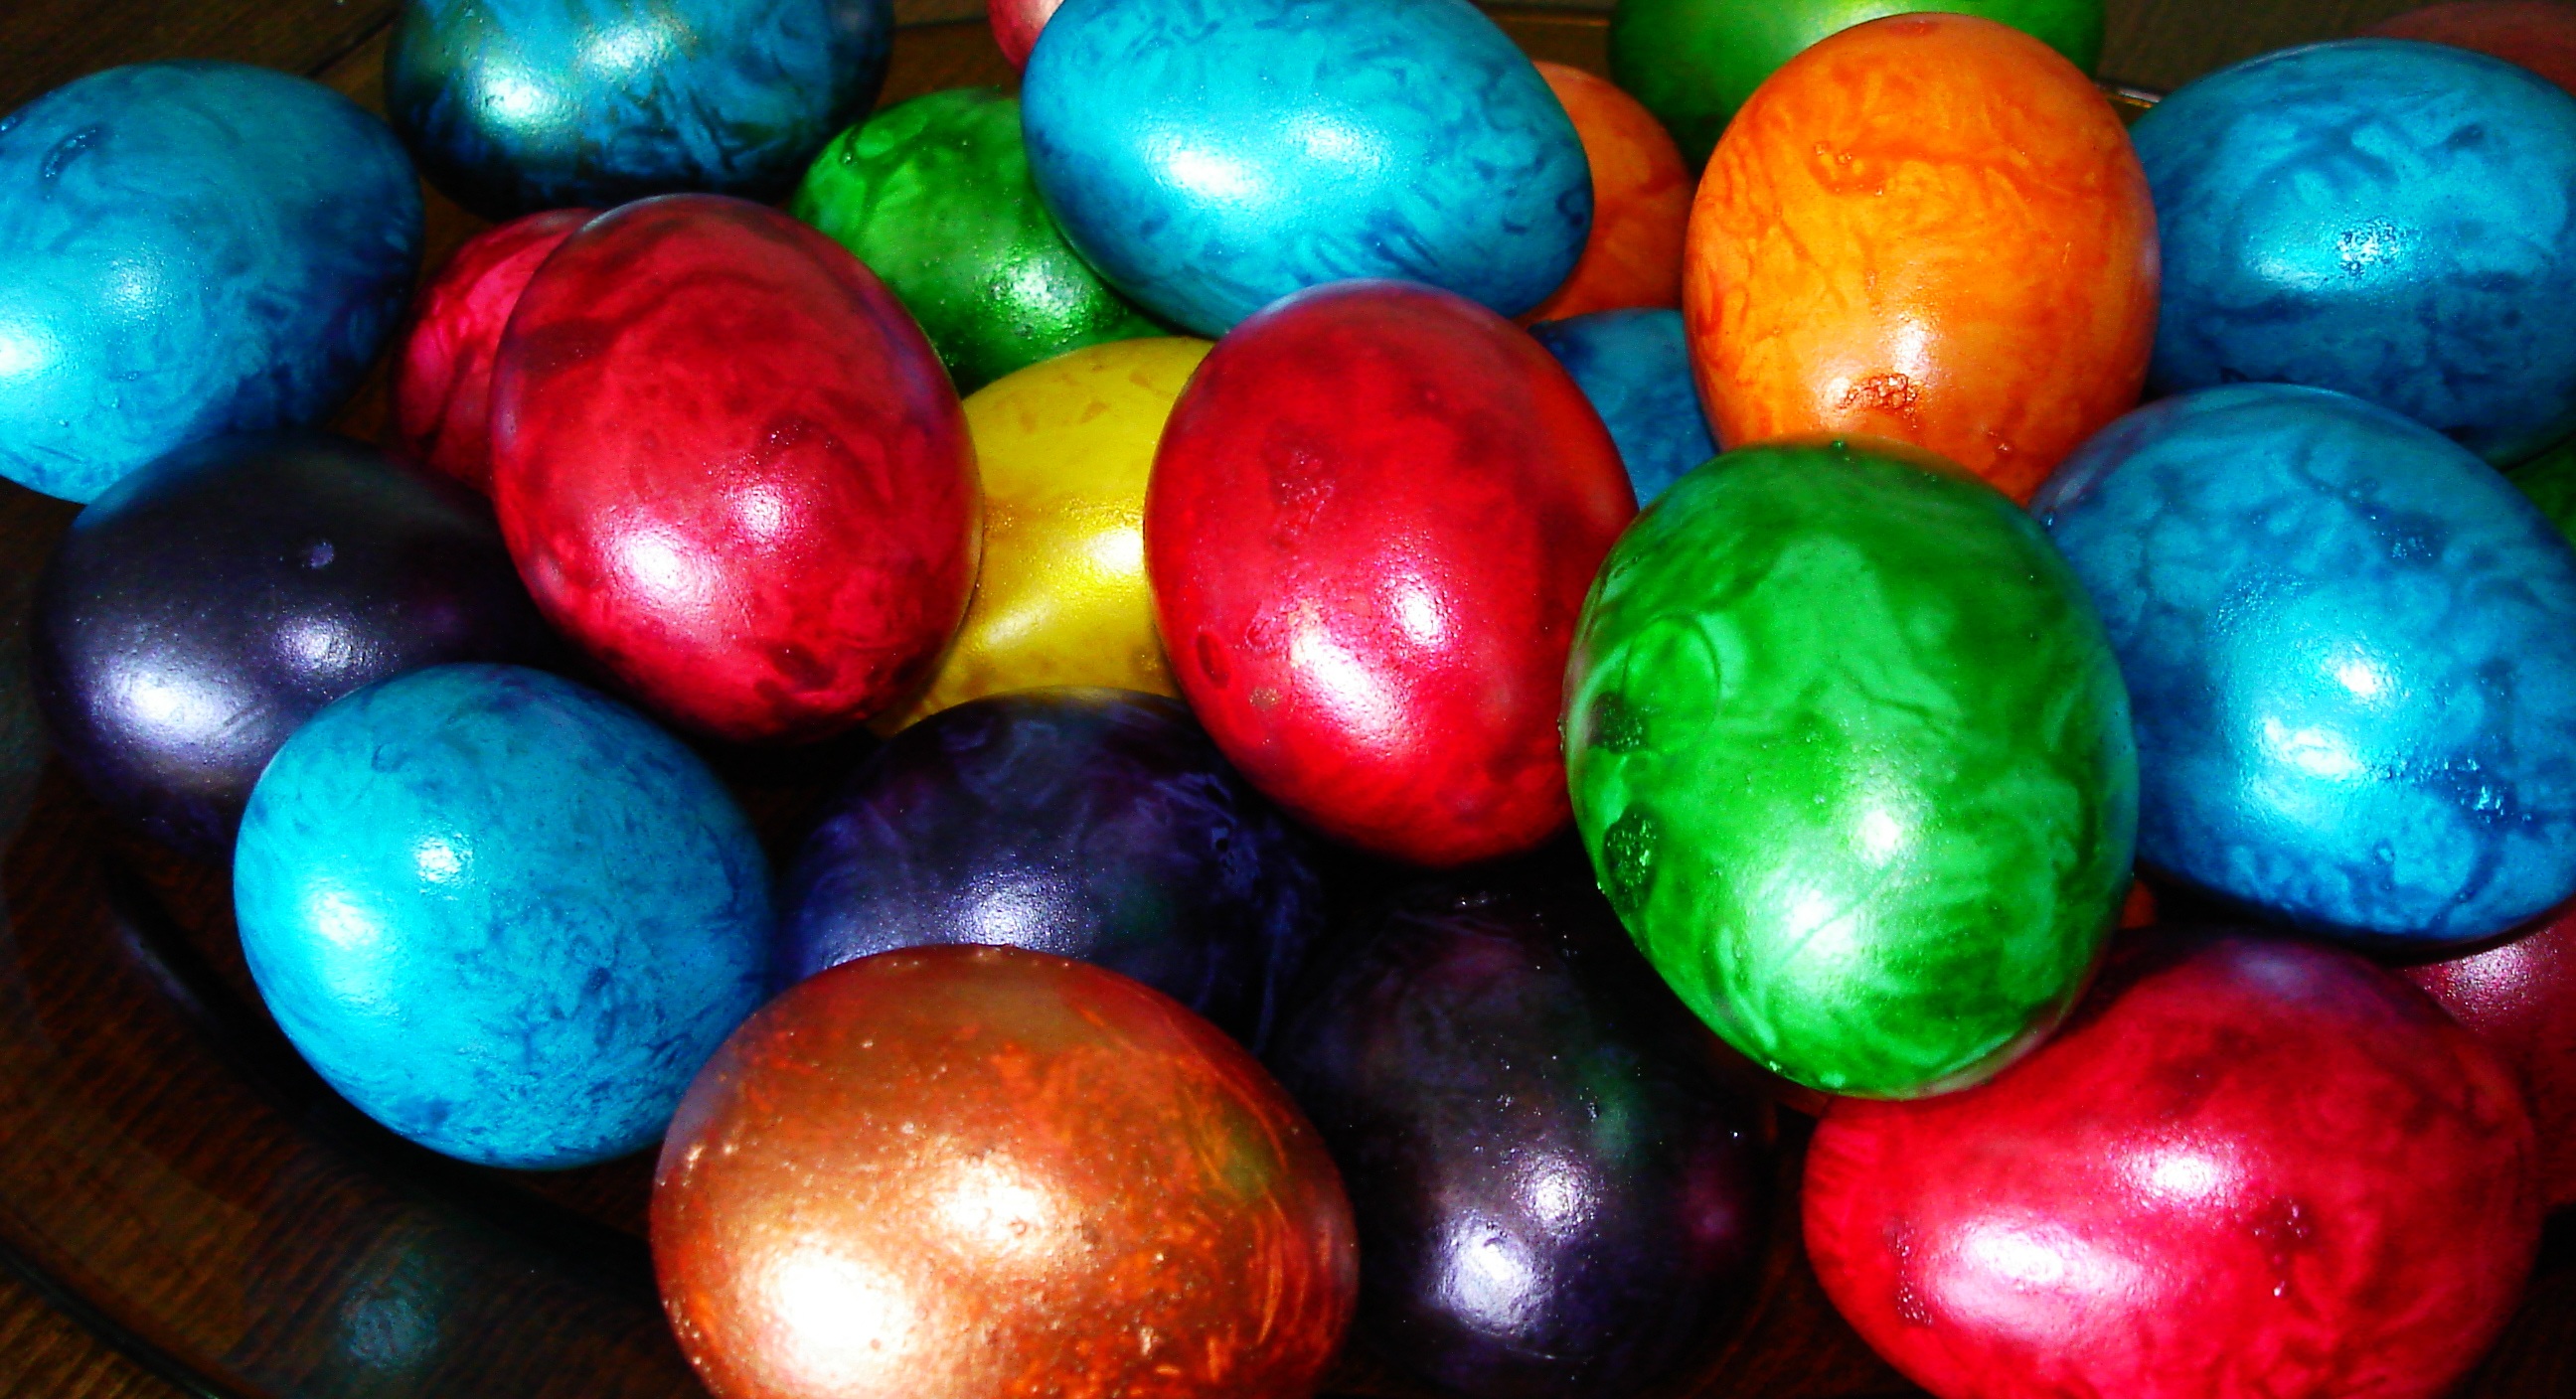
glass, food, color, holiday, colorful, christmas decoration, colors, eggs, easter, easter eggs, easter egg